History of New York City (prehistory–1664)

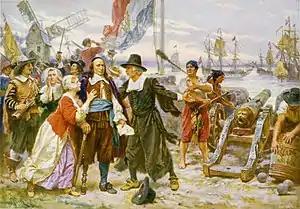
The Fall of New Amsterdam

The Dutch origins can still be seen in many names in New York City, such as Coney Island (from "Konijnen Eiland" – Dutch for "Rabbit Island"), Bowery from "bouwerij" (modern Dutch "boerderij" = "farm"), Brooklyn (from Breukelen), Harlem from Haarlem (formalized in 1658 as "Nieuw Haarlem"), Greenwich Village (from Greenwijck, meaning "pine wood quarter"), Flushing (from Vlissingen) and Staten Island (from "Staaten Eylandt").